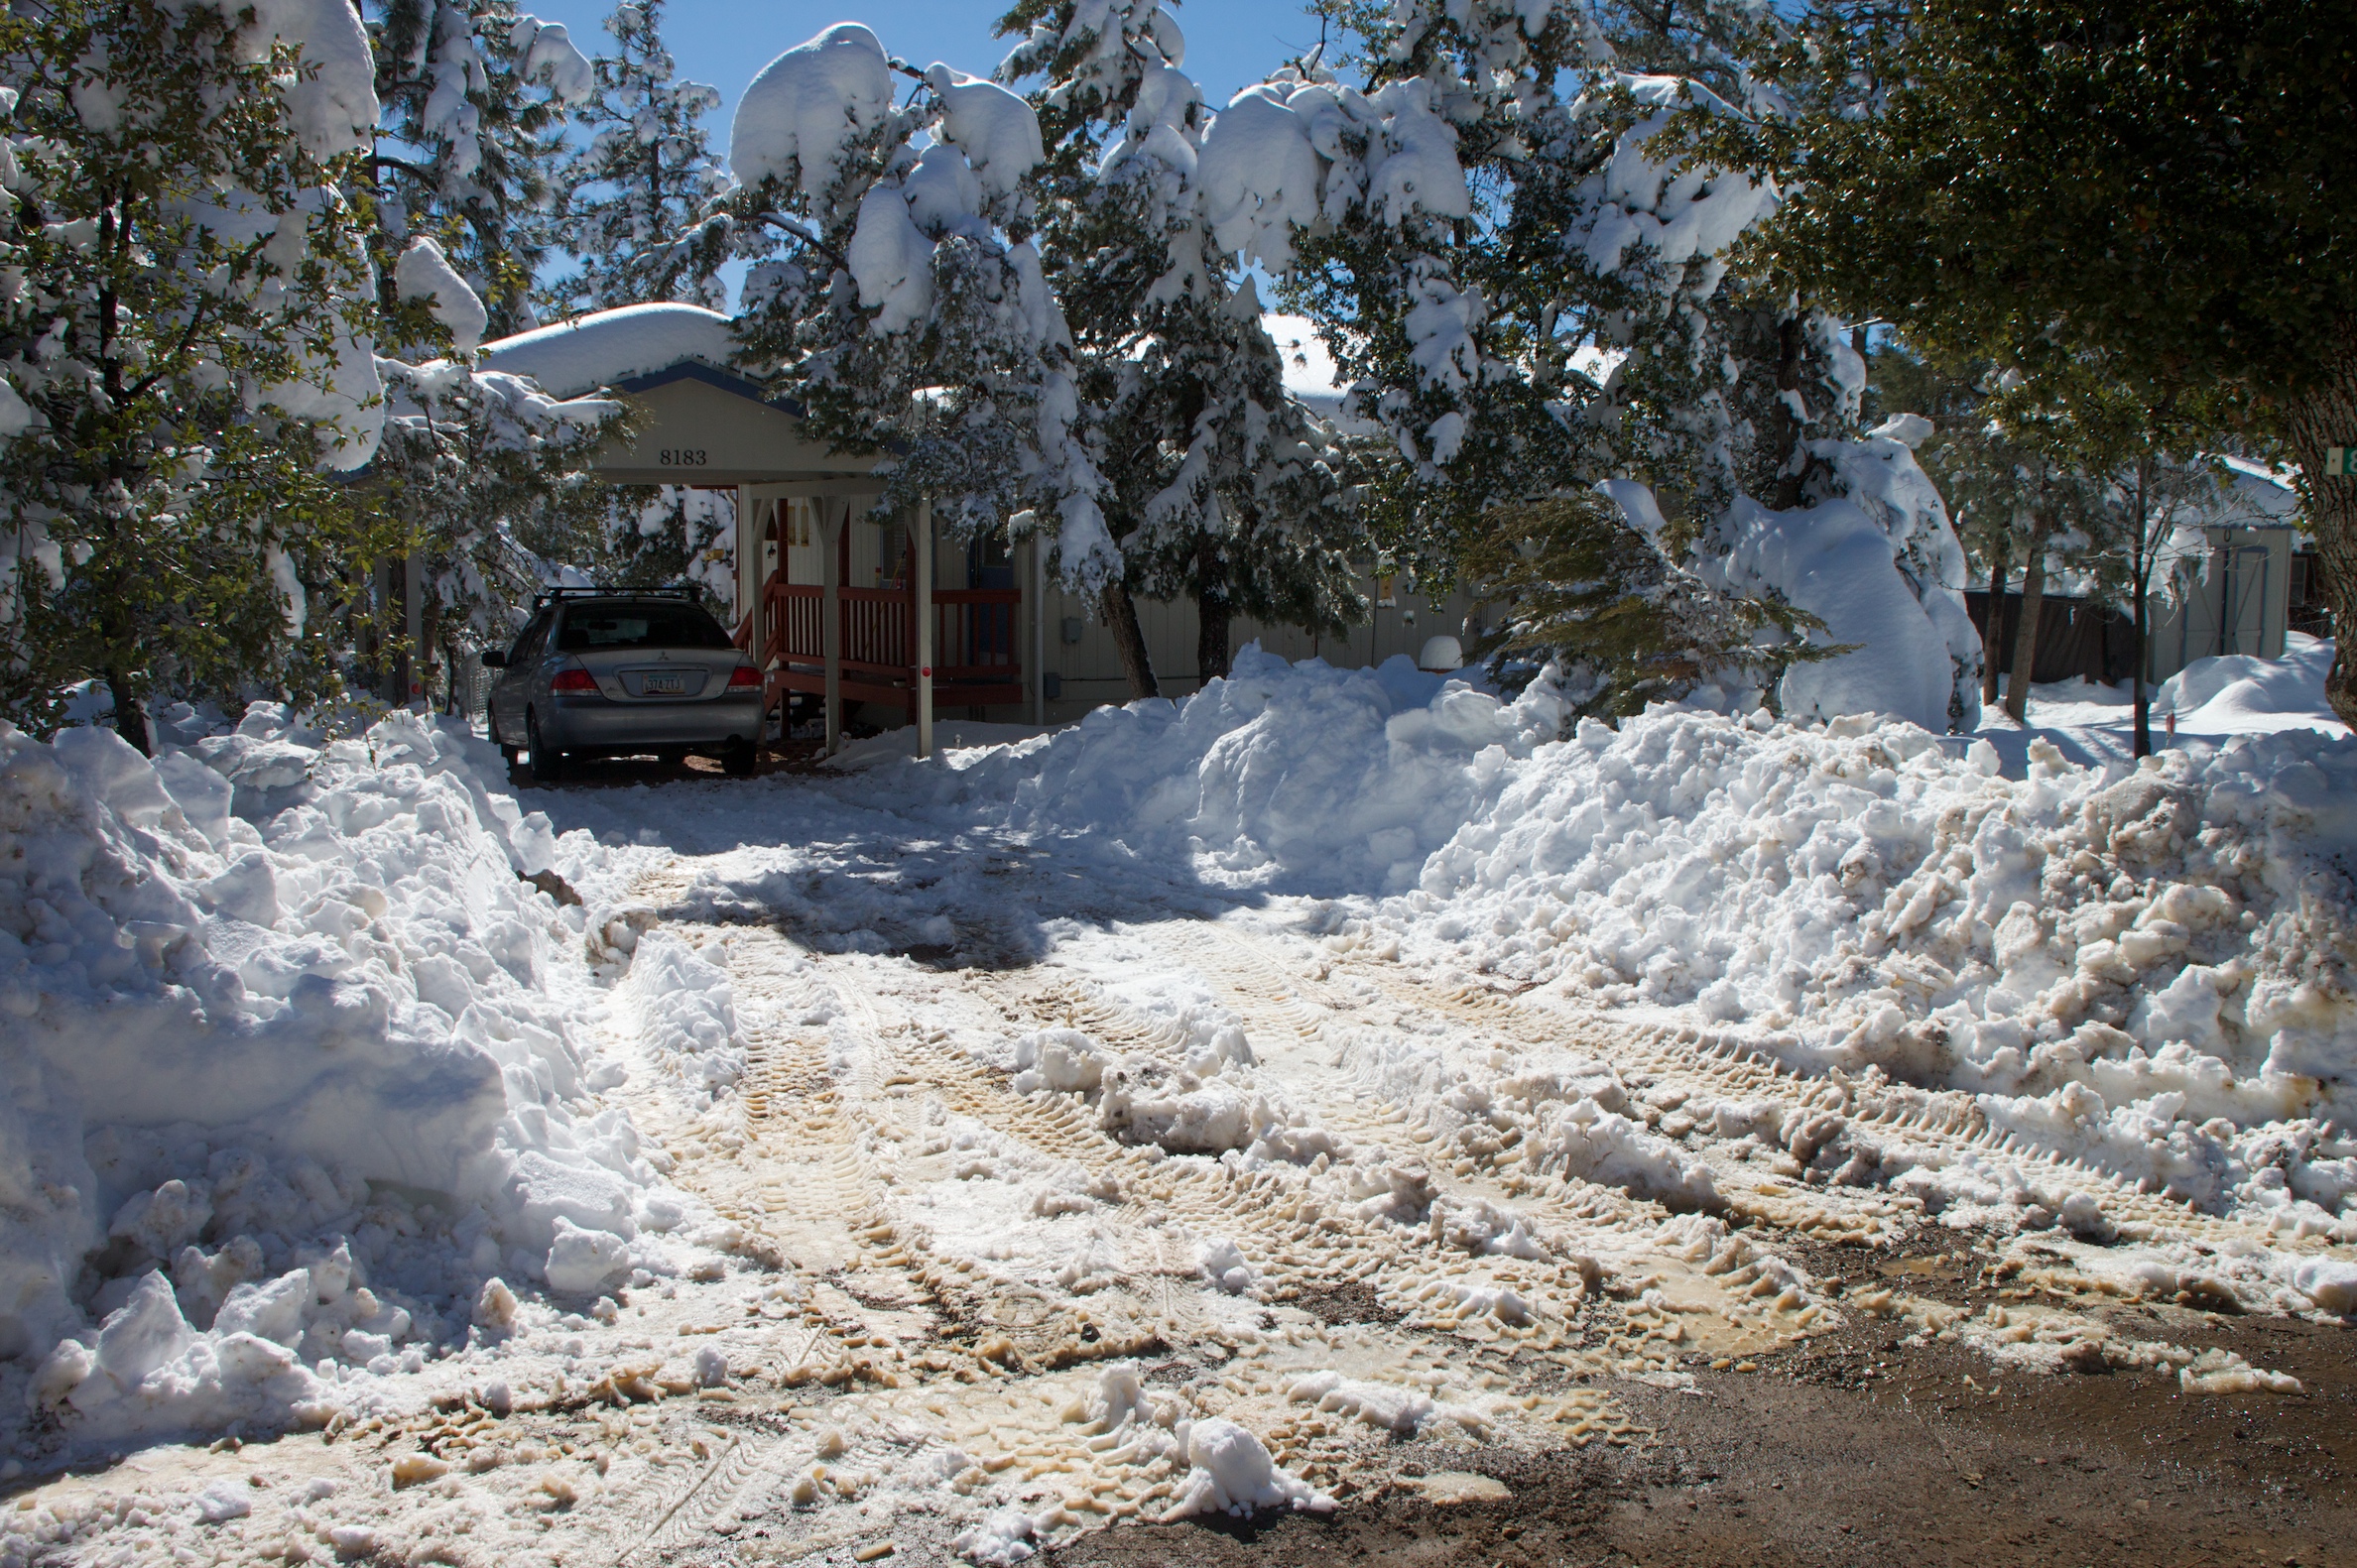
water, snow, winter, stream, ice, weather, rapid, season, water feature, geological phenomenon